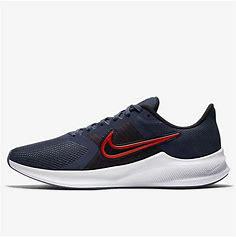
Brand: Nike
Model: Downshifter 11